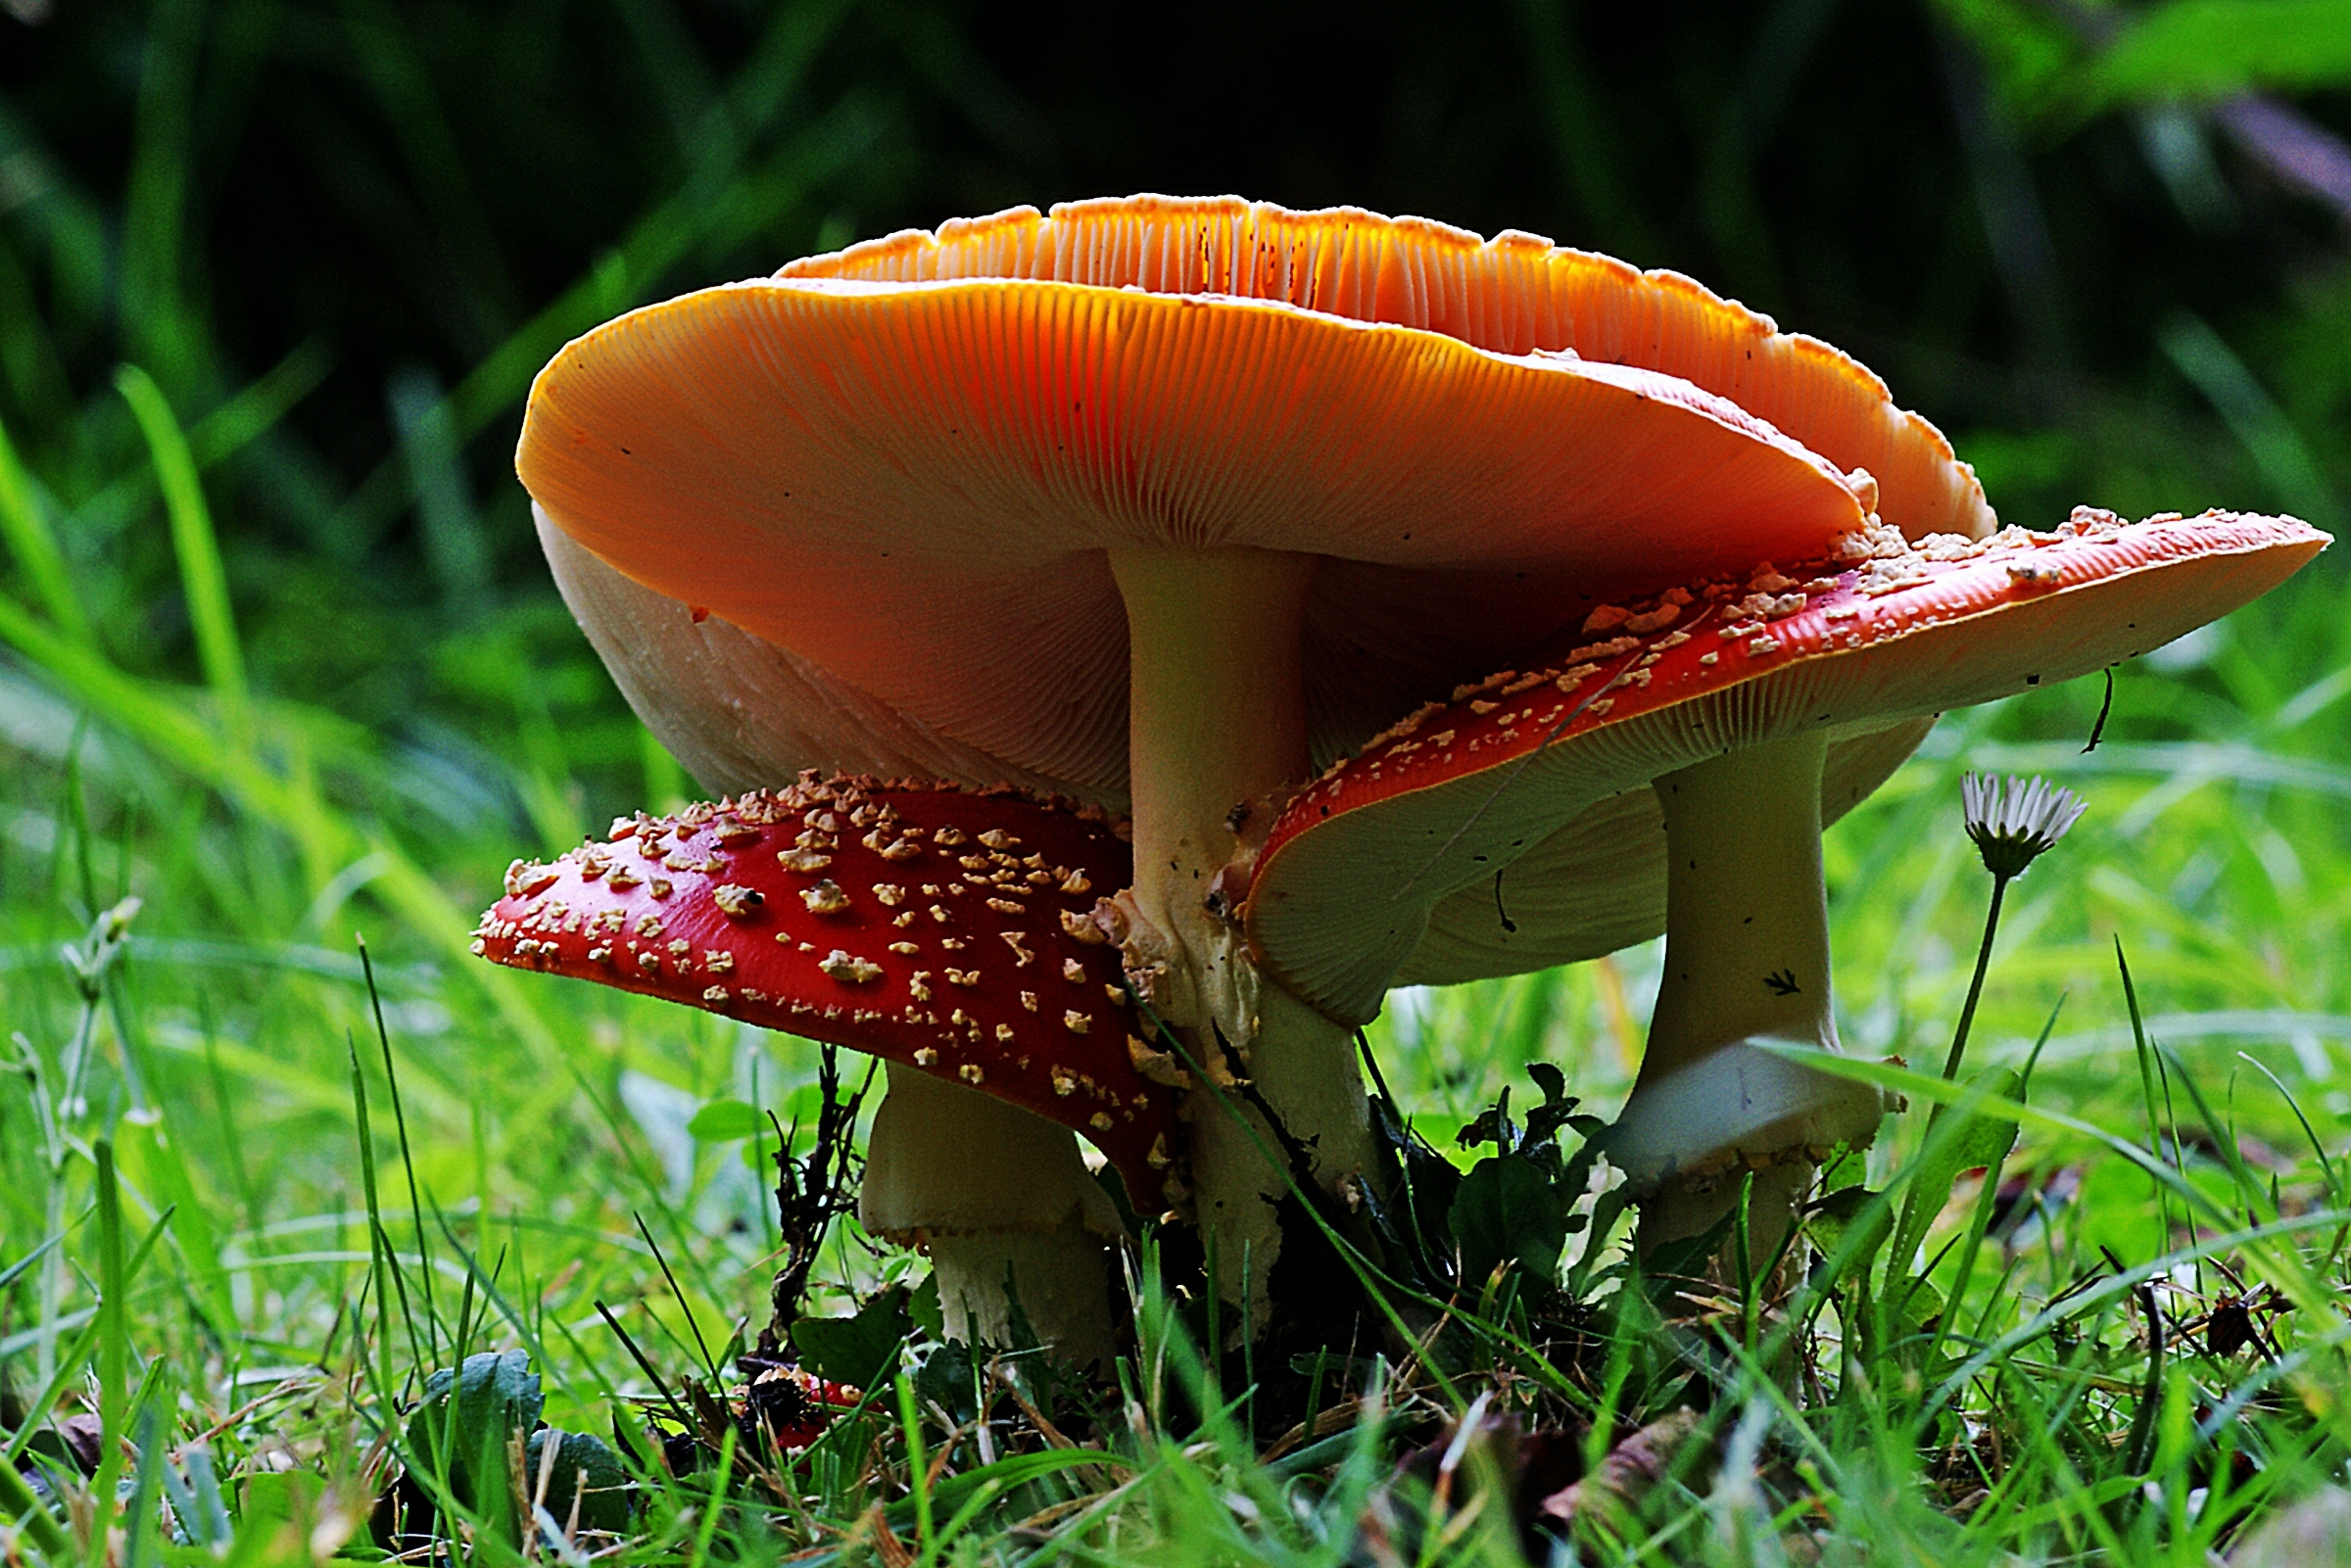
nature, forest, grass, group, plant, leaf, flower, red, autumn, botany, mushroom, flora, fungus, fungi, toadstools, amanitamuscaria, sonydslra300, redfungi, agaric, bolete, flyagric, macro photography, edible mushroom, medicinal mushroom, penny bun